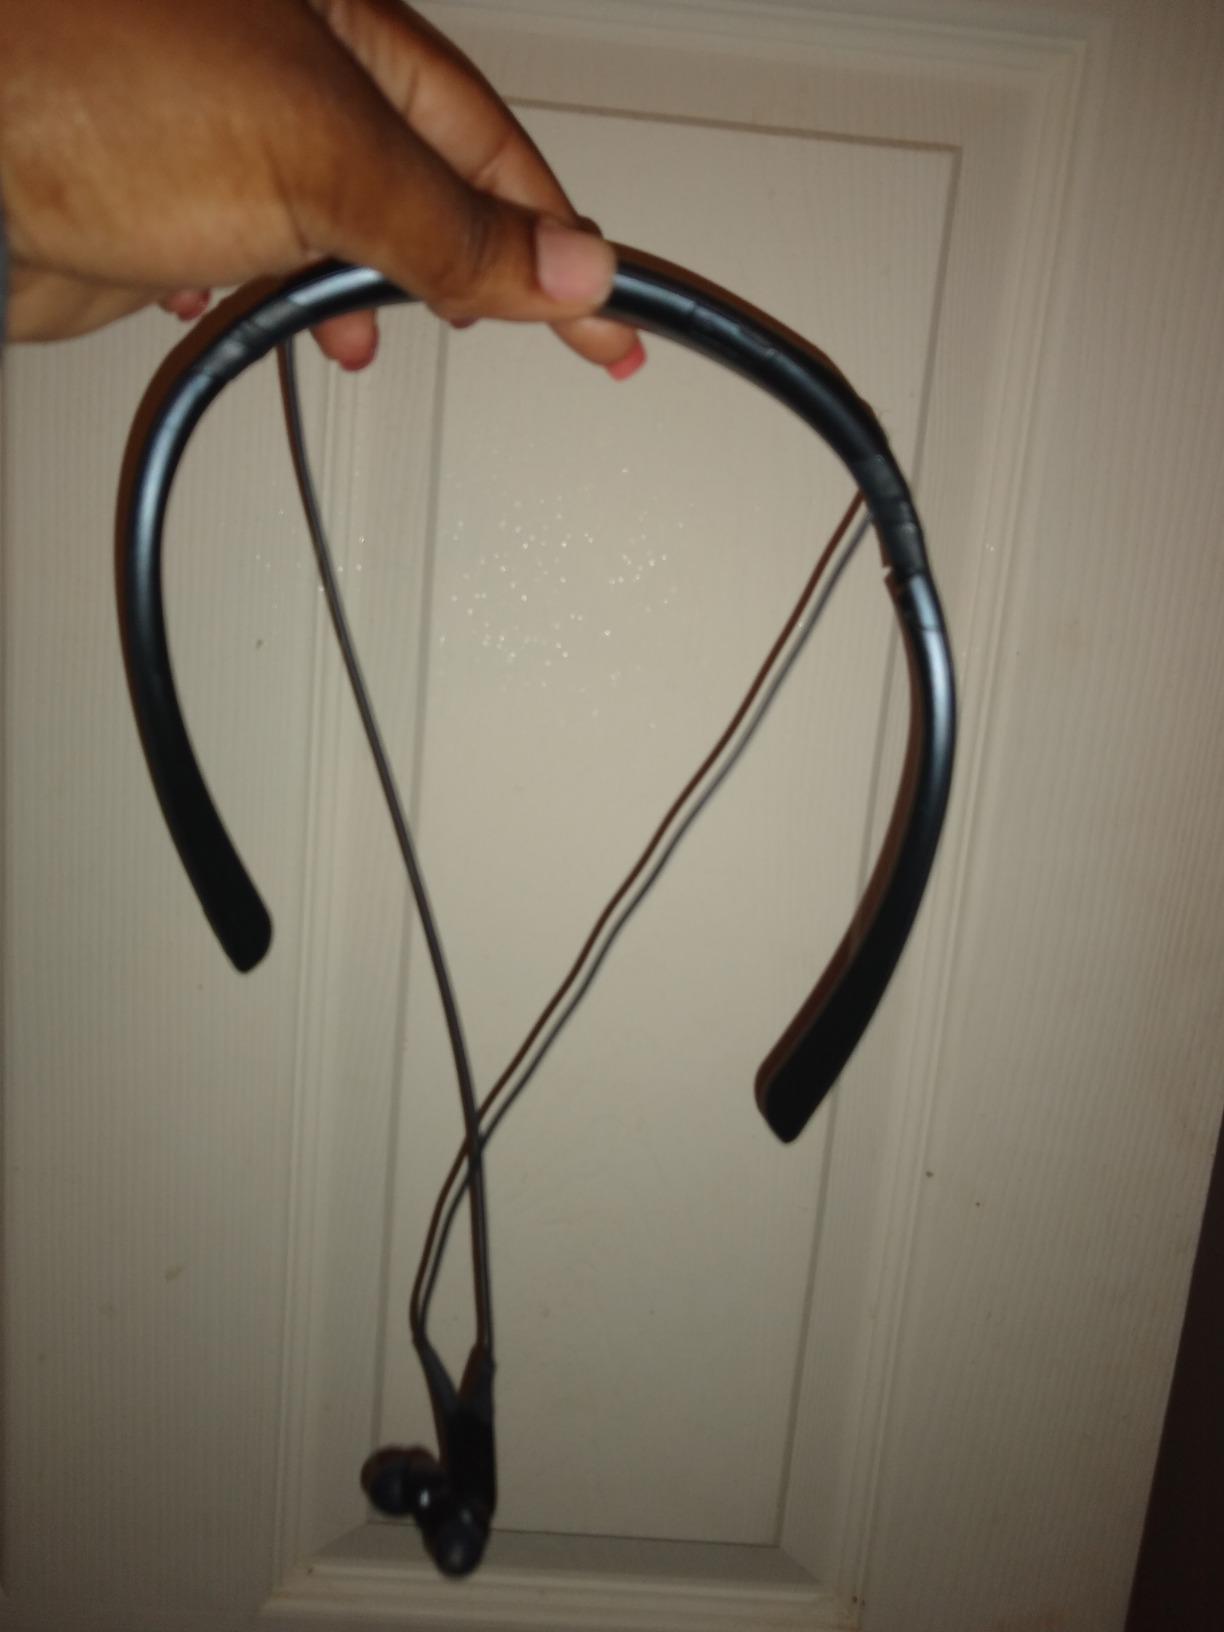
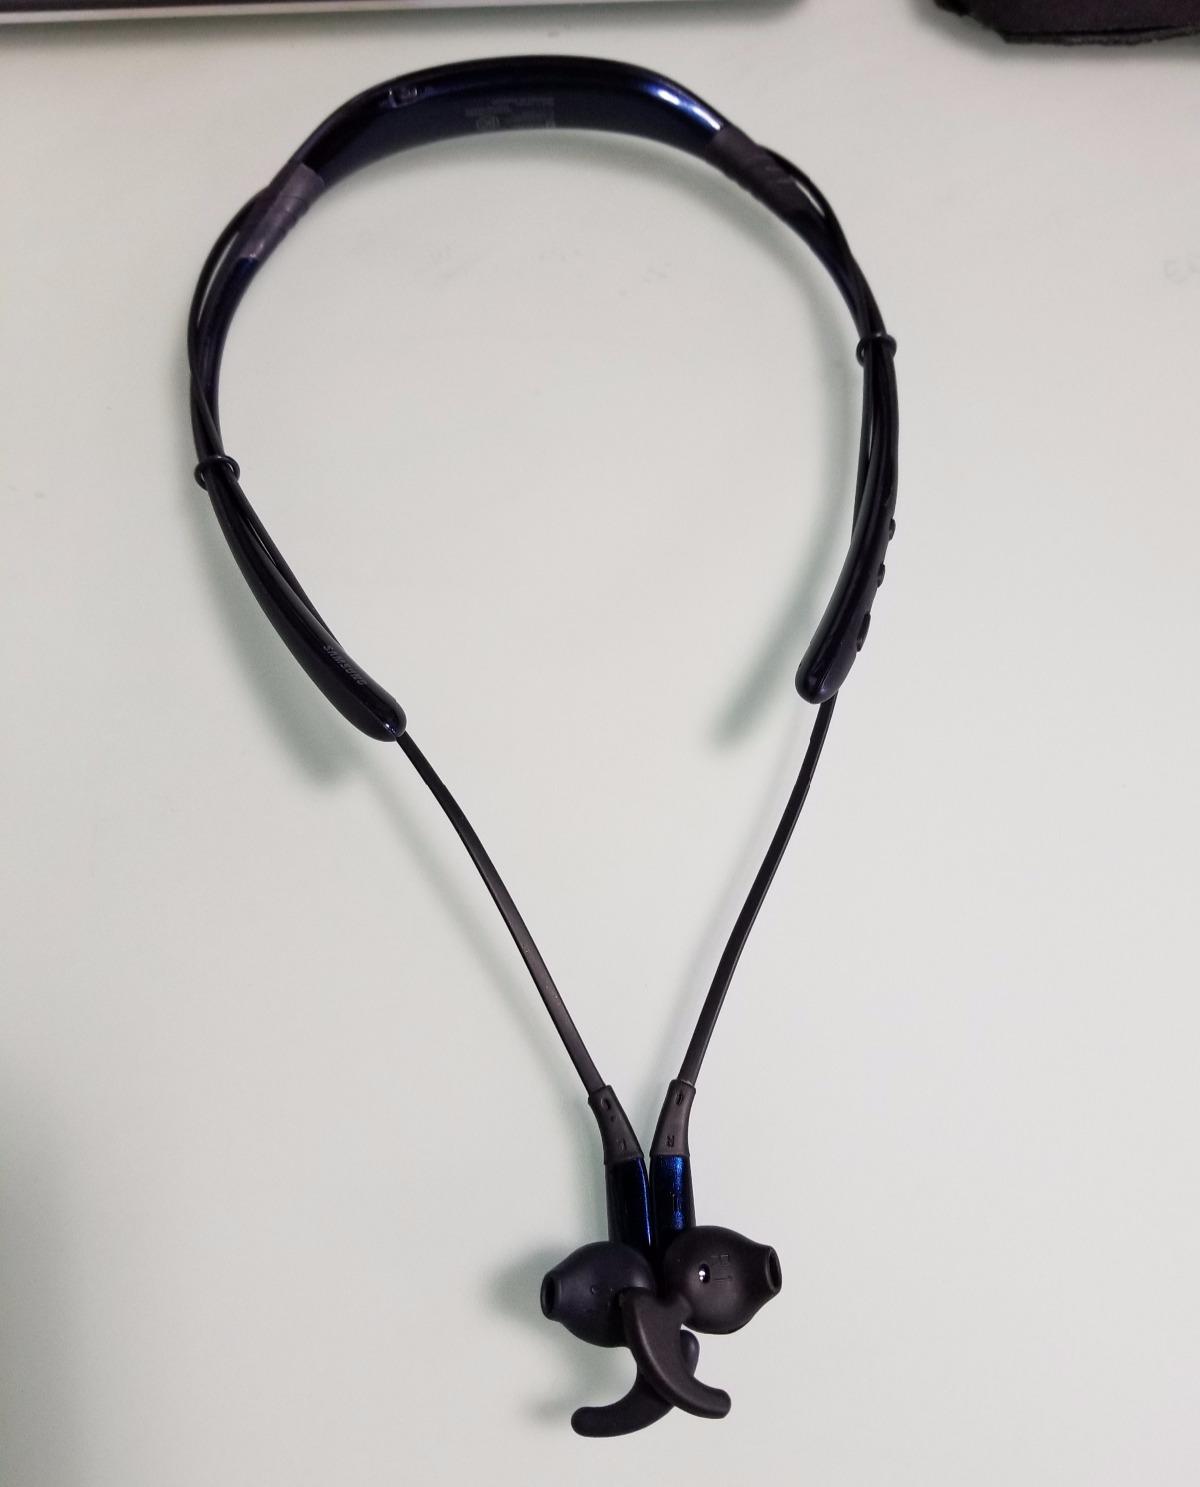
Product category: headphones
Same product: no